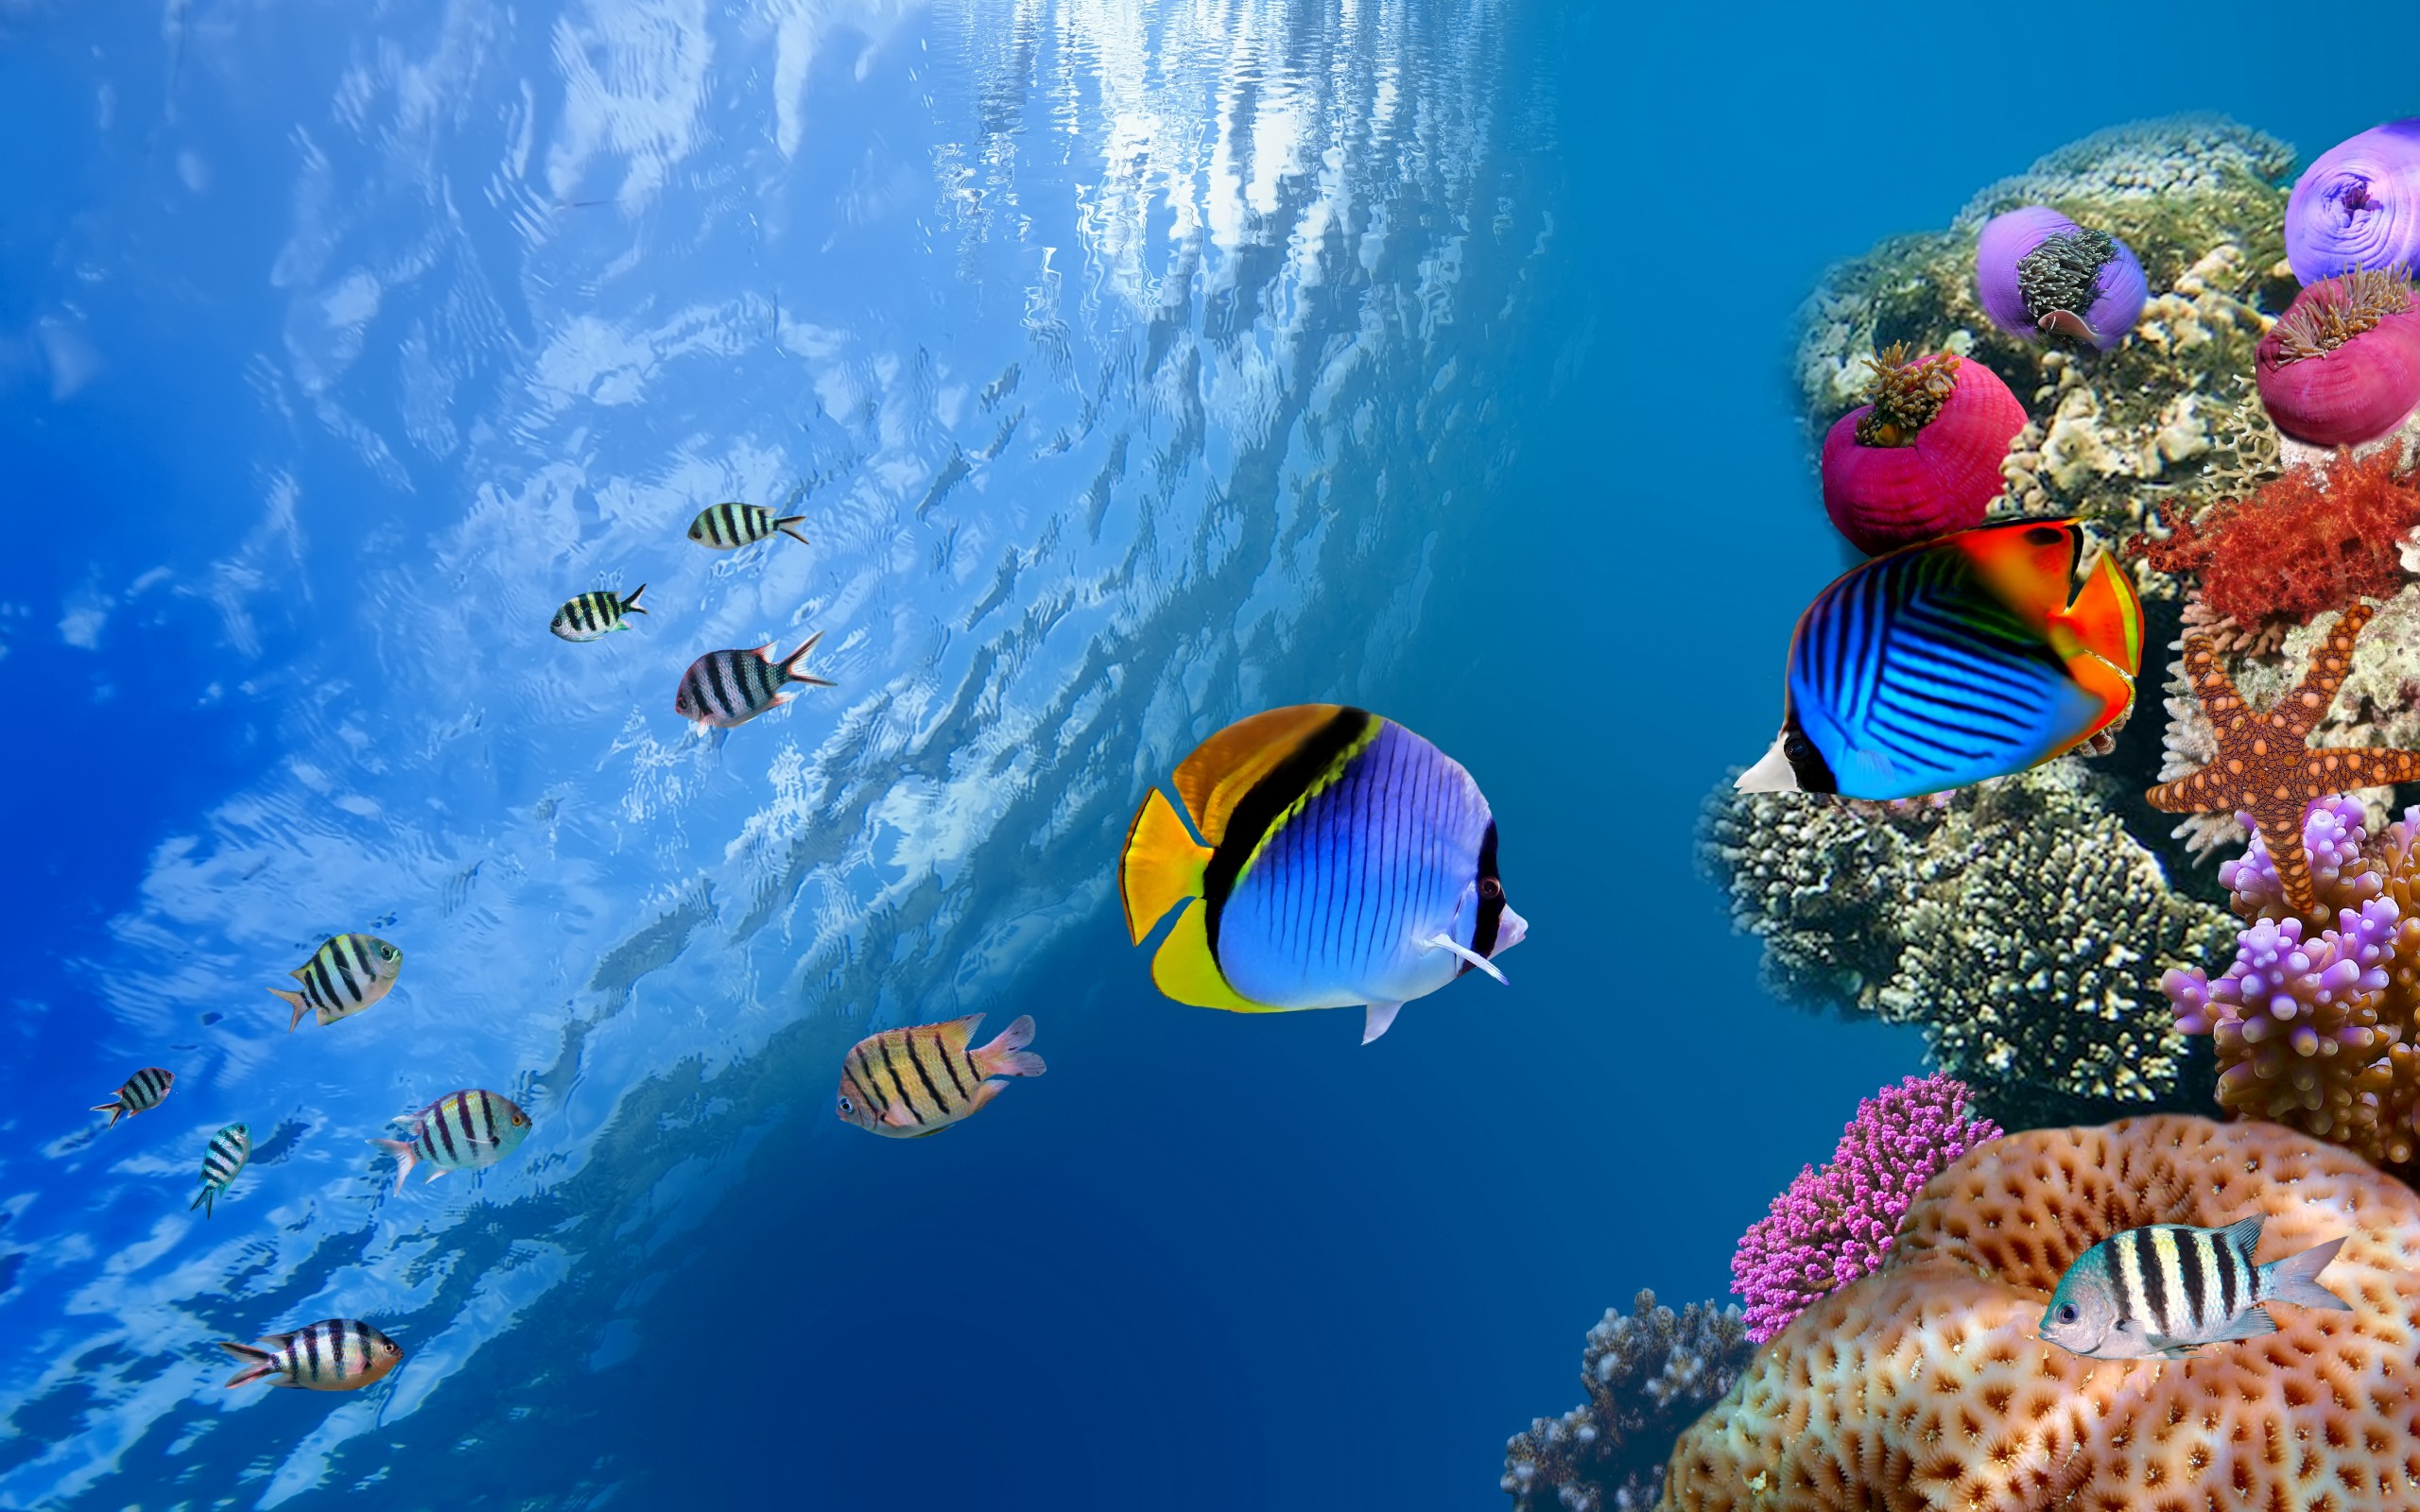
fish, coral reef, underwater, coral reef fish, marine biology, reef, natural environment, stony coral, organism, pomacanthidae, water, pomacentridae, majorelle blue, coral, coastal and oceanic landforms, butterflyfish, ocean, sea, invertebrate, landscape, aquarium, bony fish, tropics, world